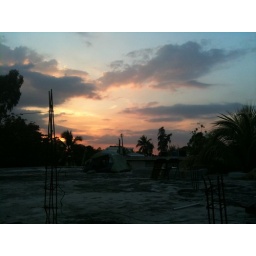
Sunset over Imani's tent on the HRC house roof